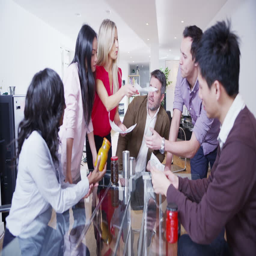
attractive mixed ethnicity team of young professionals are holding a business meeting and brainstorming for ideas on marketing and branding products